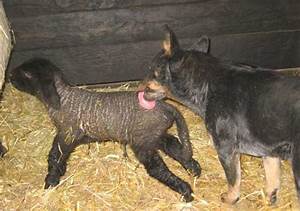
Label: pecora